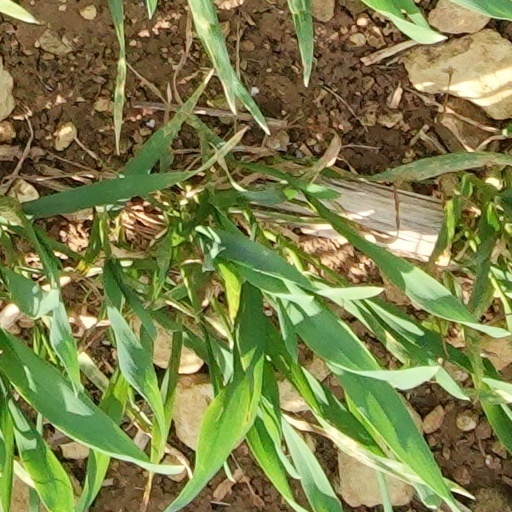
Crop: wheat